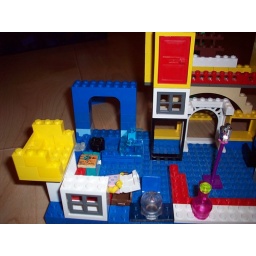
Notice the yellow balcony on the left over the bedroom, the blue arch over the bathroom, and the 3-story (door-window-door) elevator.